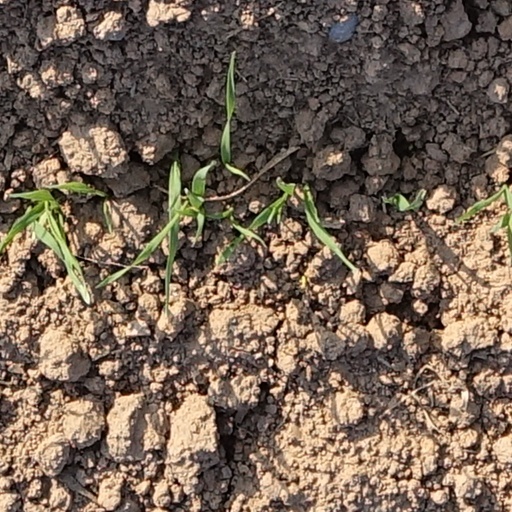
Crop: wheat